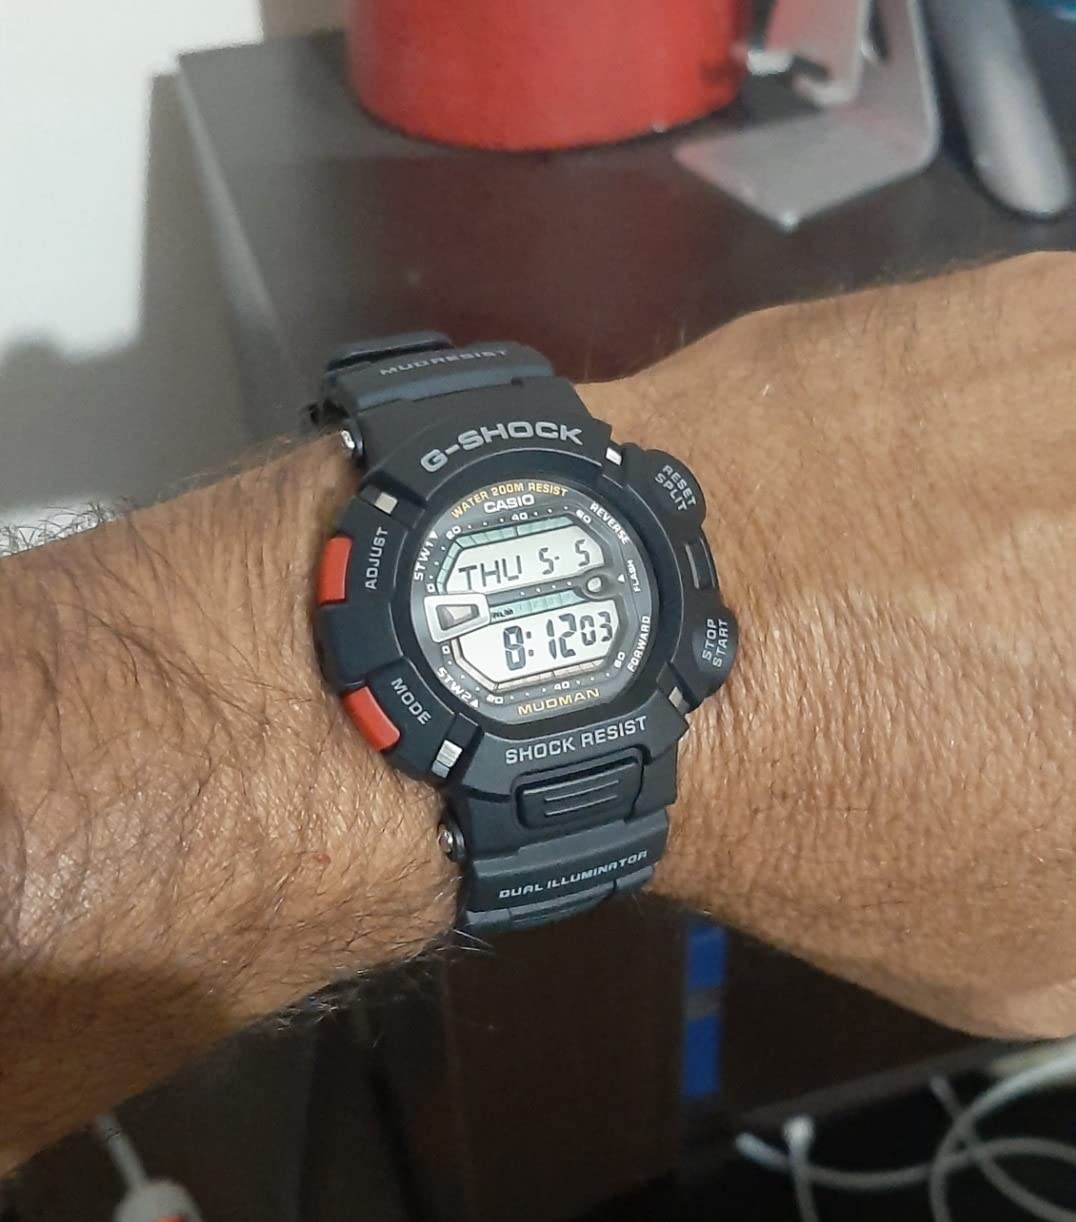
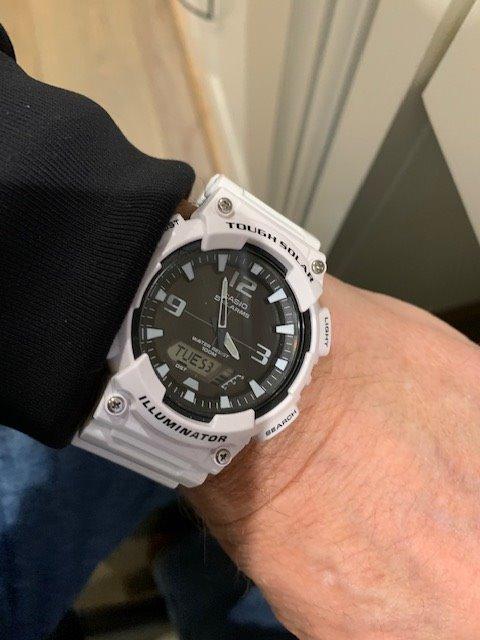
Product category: accessories_watch
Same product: no